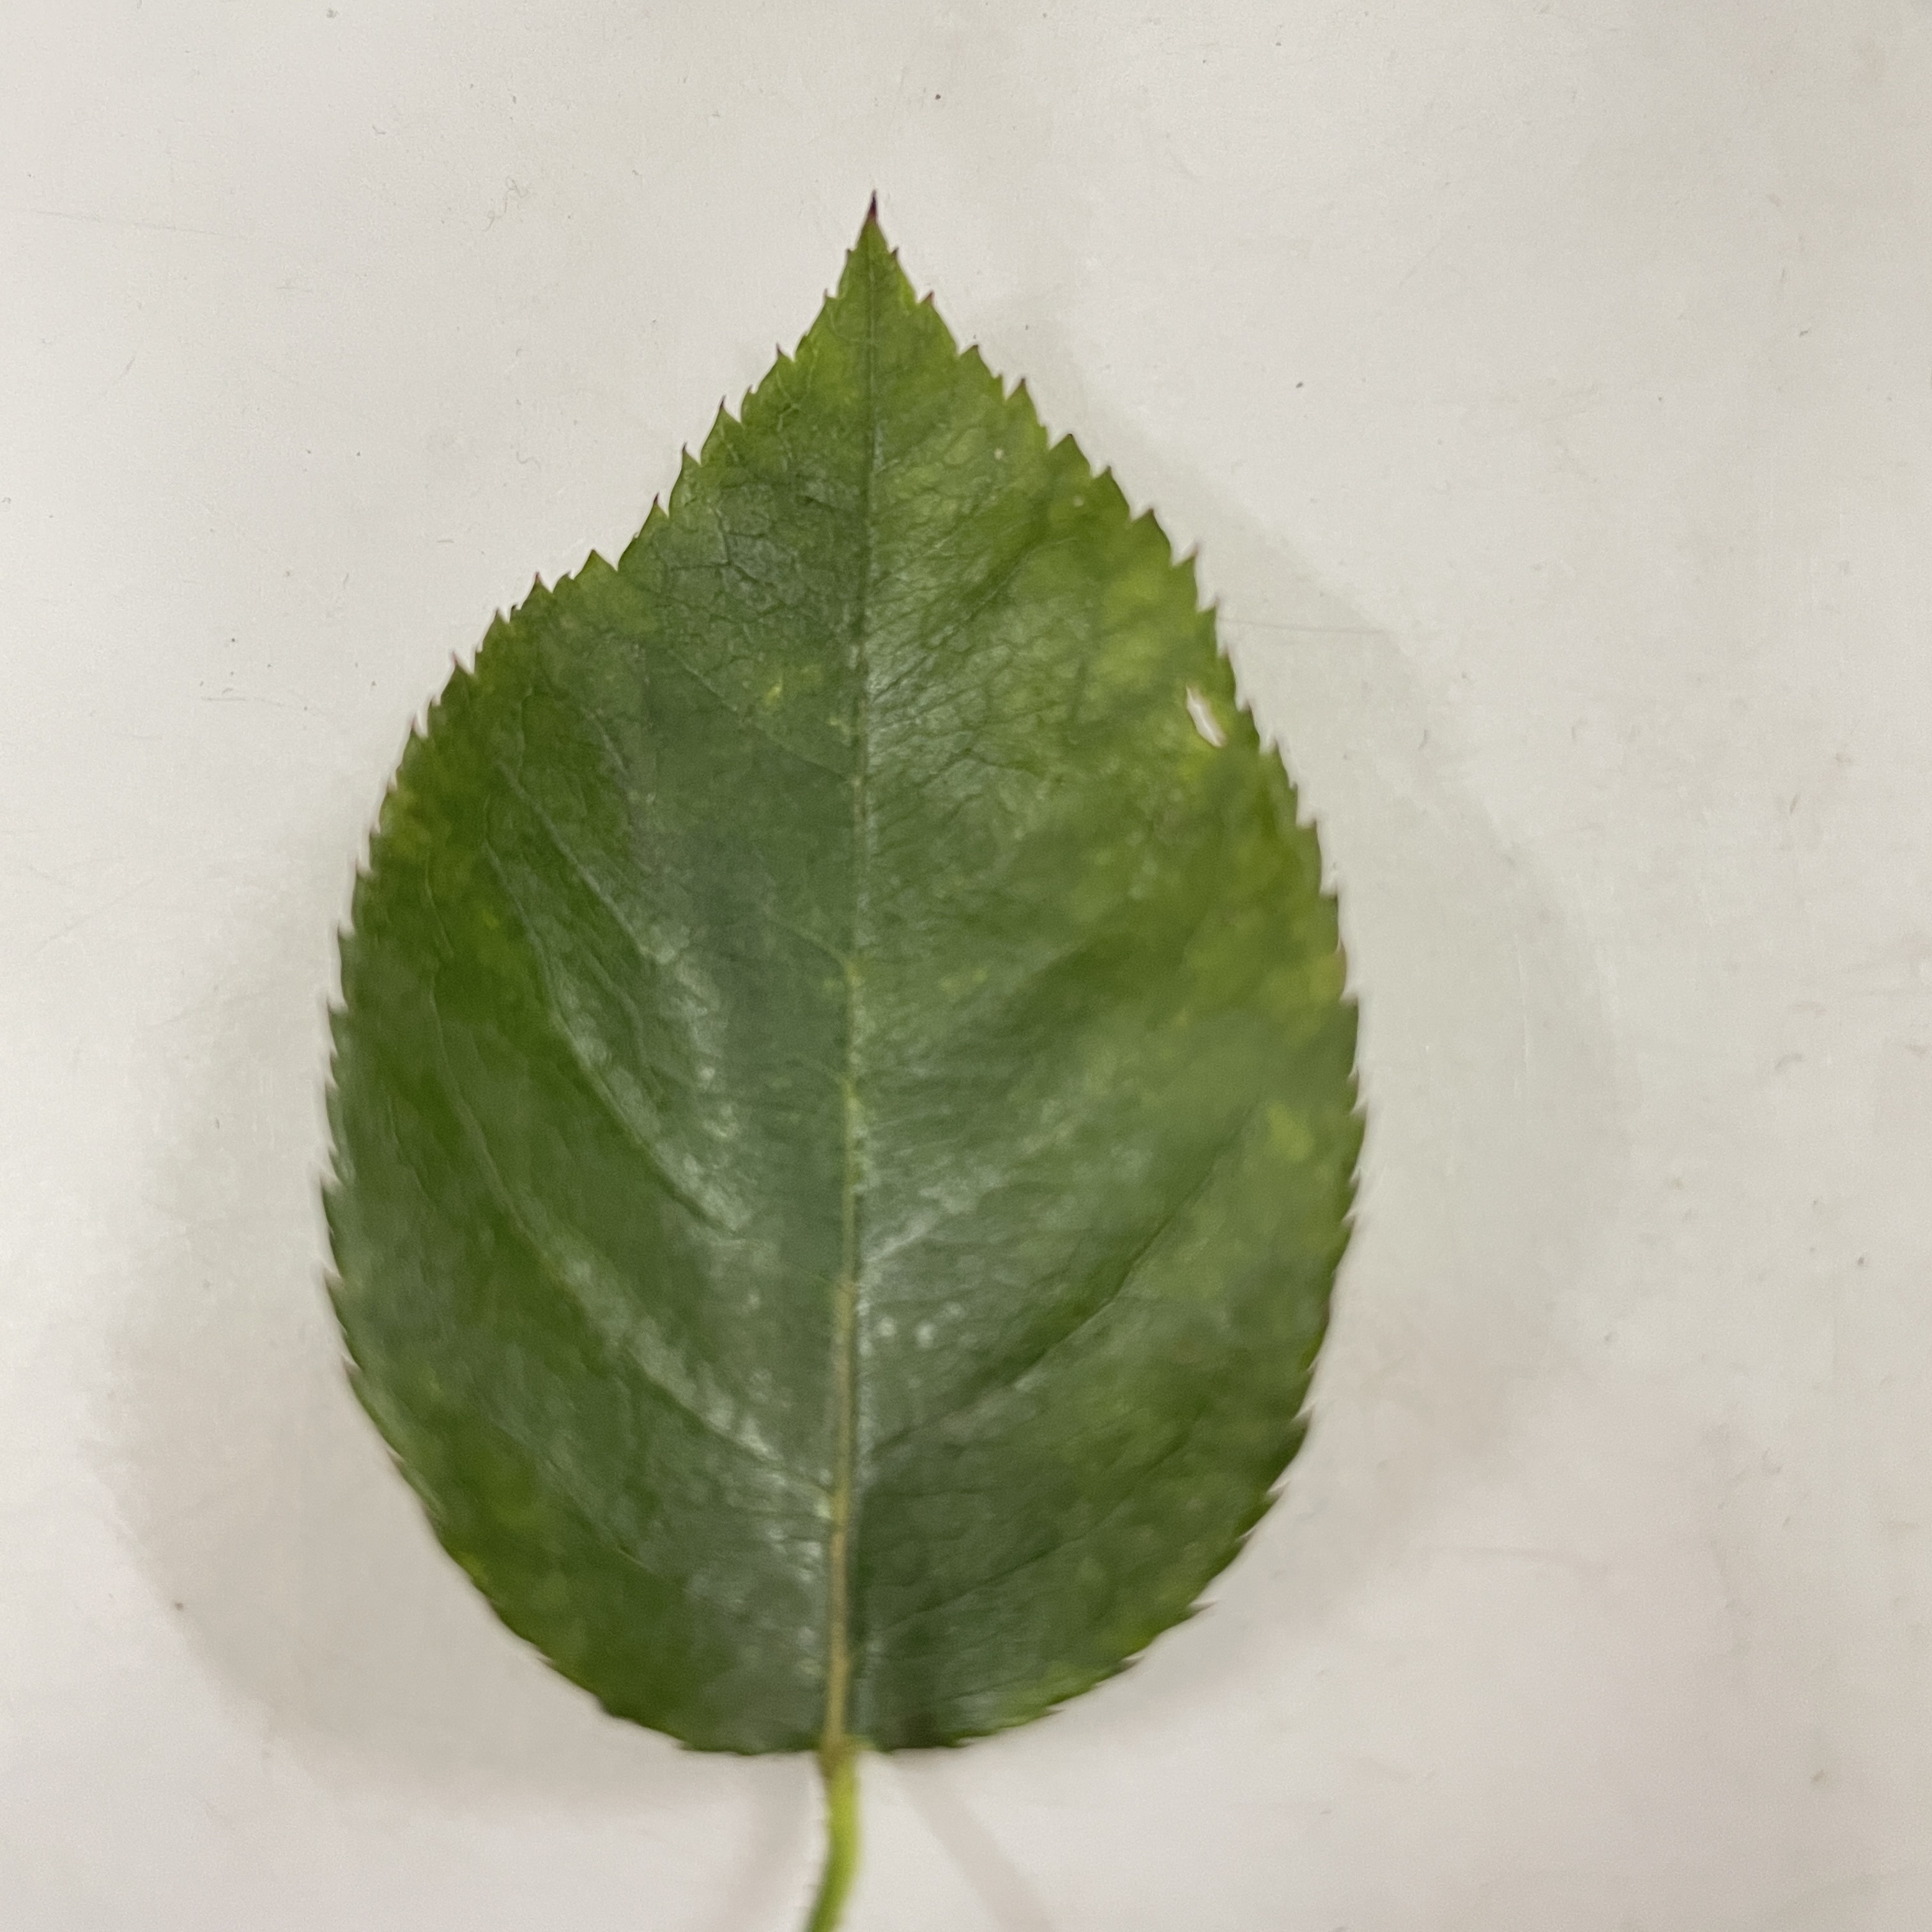
Label: Healthy Leaf